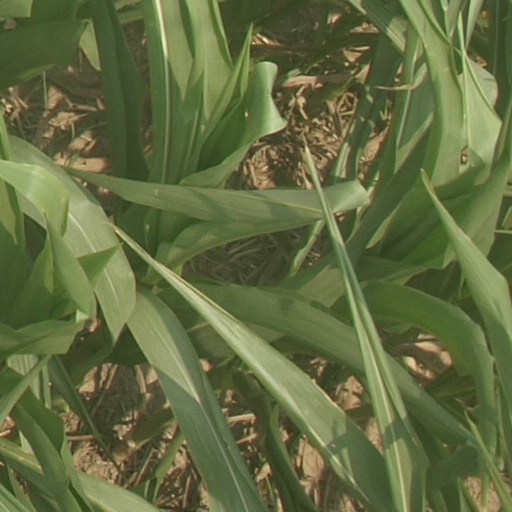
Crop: maize; corn